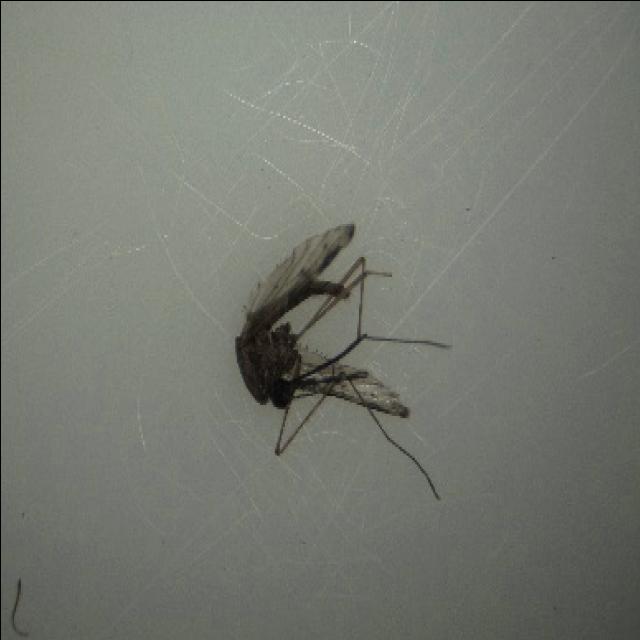
Species: anopheles_sinensis